Hoshino Resorts

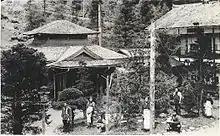
Hoshino Onsen Ryokan circa 1930s

Yoshimasa Hoshino, the second generation heir, was influenced by Showa era poet and ornithologist Godo Nakanishi, who commented that "Until now it has been customary to eat wild birds, but from hereonafter, we will enter a phase in which people will find enjoyment in watching them." Hoshino Onsen Ryokan then began its first guided nature tours, called "Tancho-kai", establishing Japan's first National Wild Bird Forest in 1974 in Karuizawa, and evolving its tours into the 1992 established the Picchio Wildlife Research Center, awarded the first ever "Eco-Tourism" Grand Prize in Japan by the Ministry of Environment on June 5, 2005.